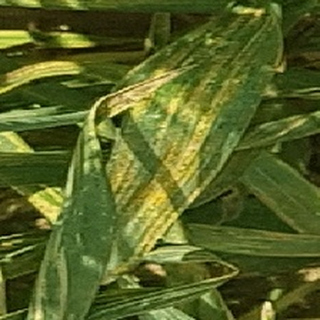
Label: wheat_yellow_rust